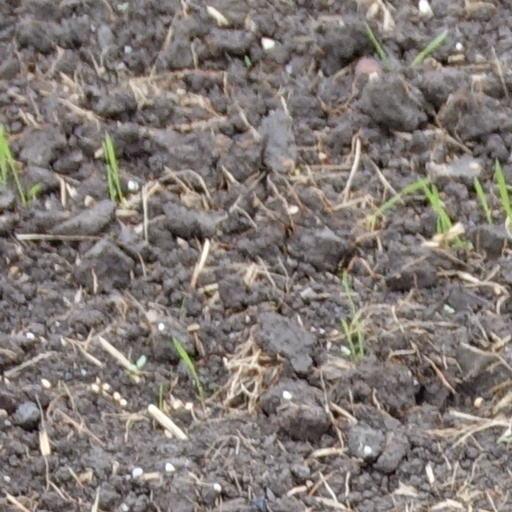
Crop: wheat